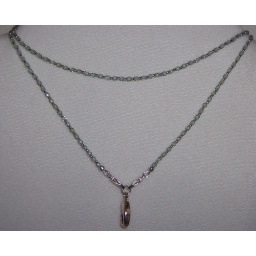
Very small, light green, faceted glass crystals separated by even smaller sterling silver beads.